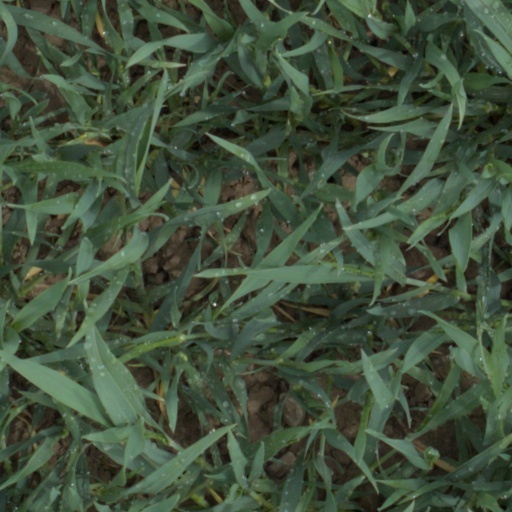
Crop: wheat